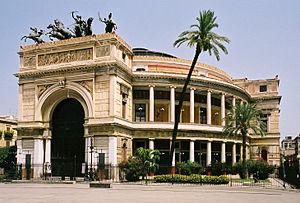
Le Théâtre Politeama de Palerme (Italie), construit entre 1867 et 1874.